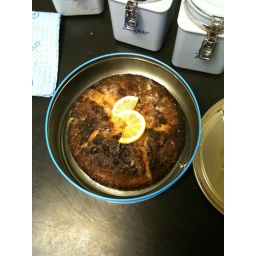
This office is home to some of the finest baked goods in greater London...